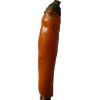
Label: pepper